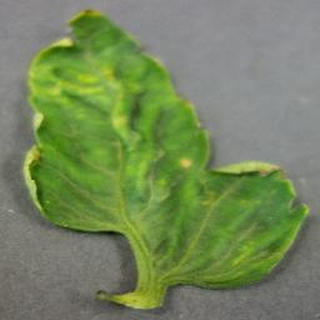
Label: tomato_yellow_leaf_curl_virus